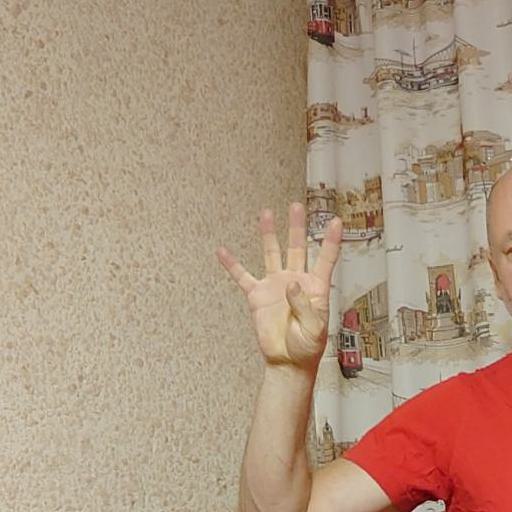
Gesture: four